John Goddard Stearns Jr.

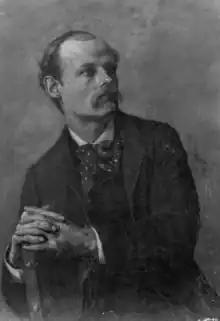
Portrait of Stearns by Samuel Isham

John Goddard Stearns Jr. (May 18, 1843 – September 16, 1917) was an American architect and cofounder of the prominent Boston based firm Peabody and Stearns.